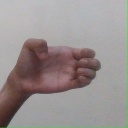
अक्षर: ख